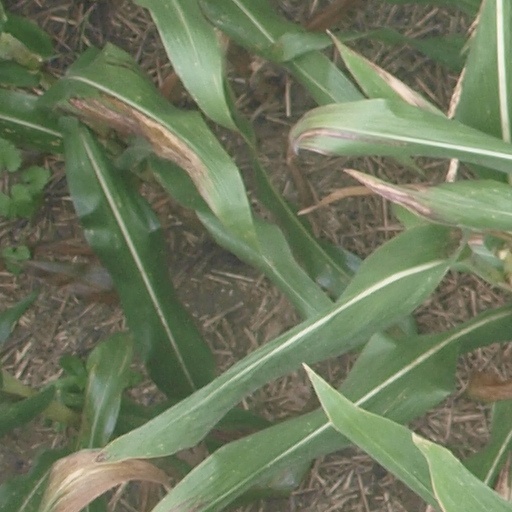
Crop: maize; corn